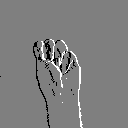
ASL letter: m